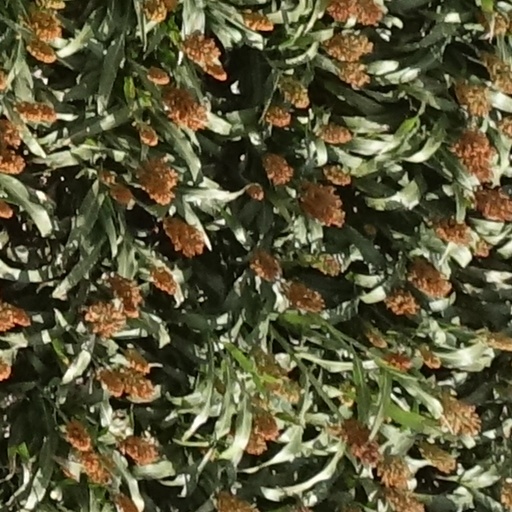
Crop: sorghum